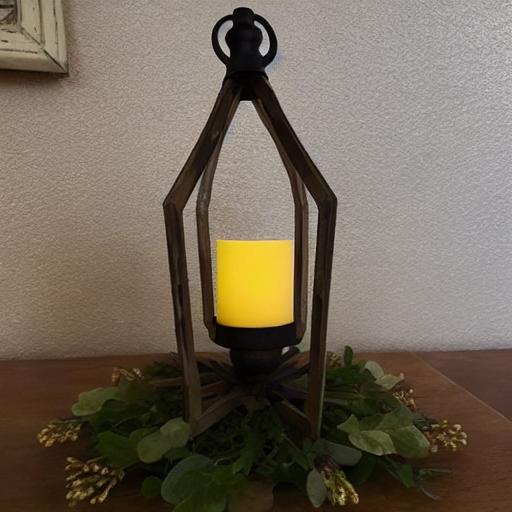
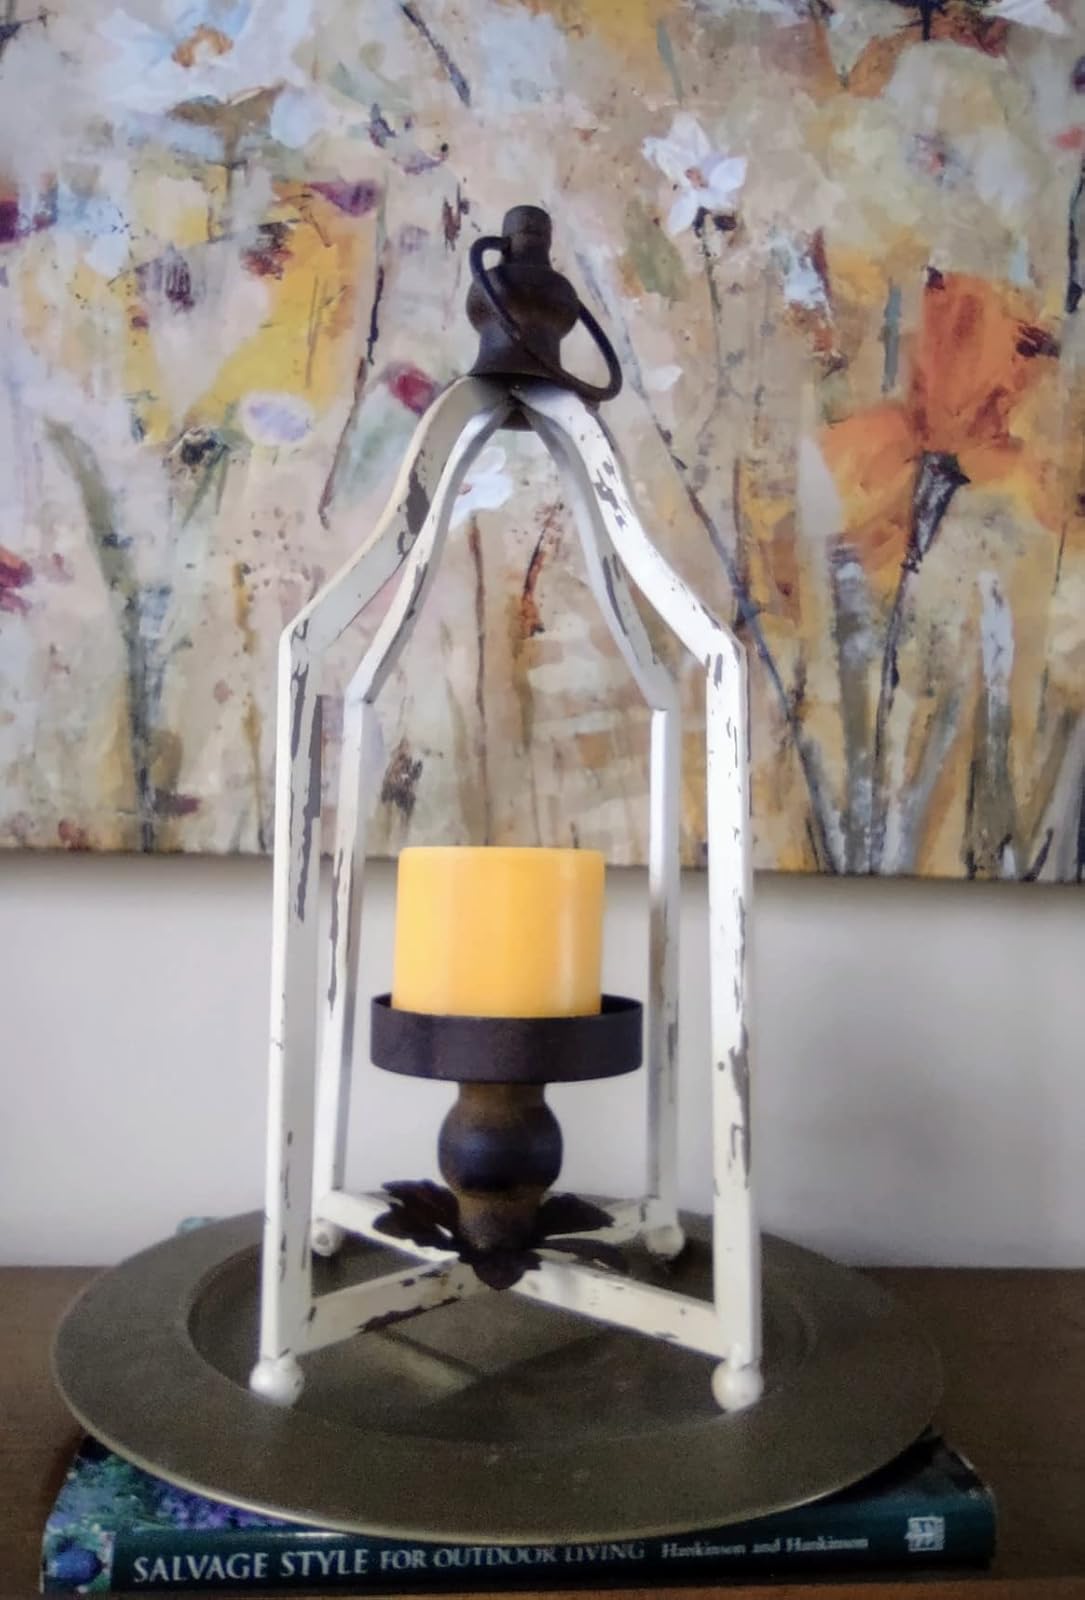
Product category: lantern
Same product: no